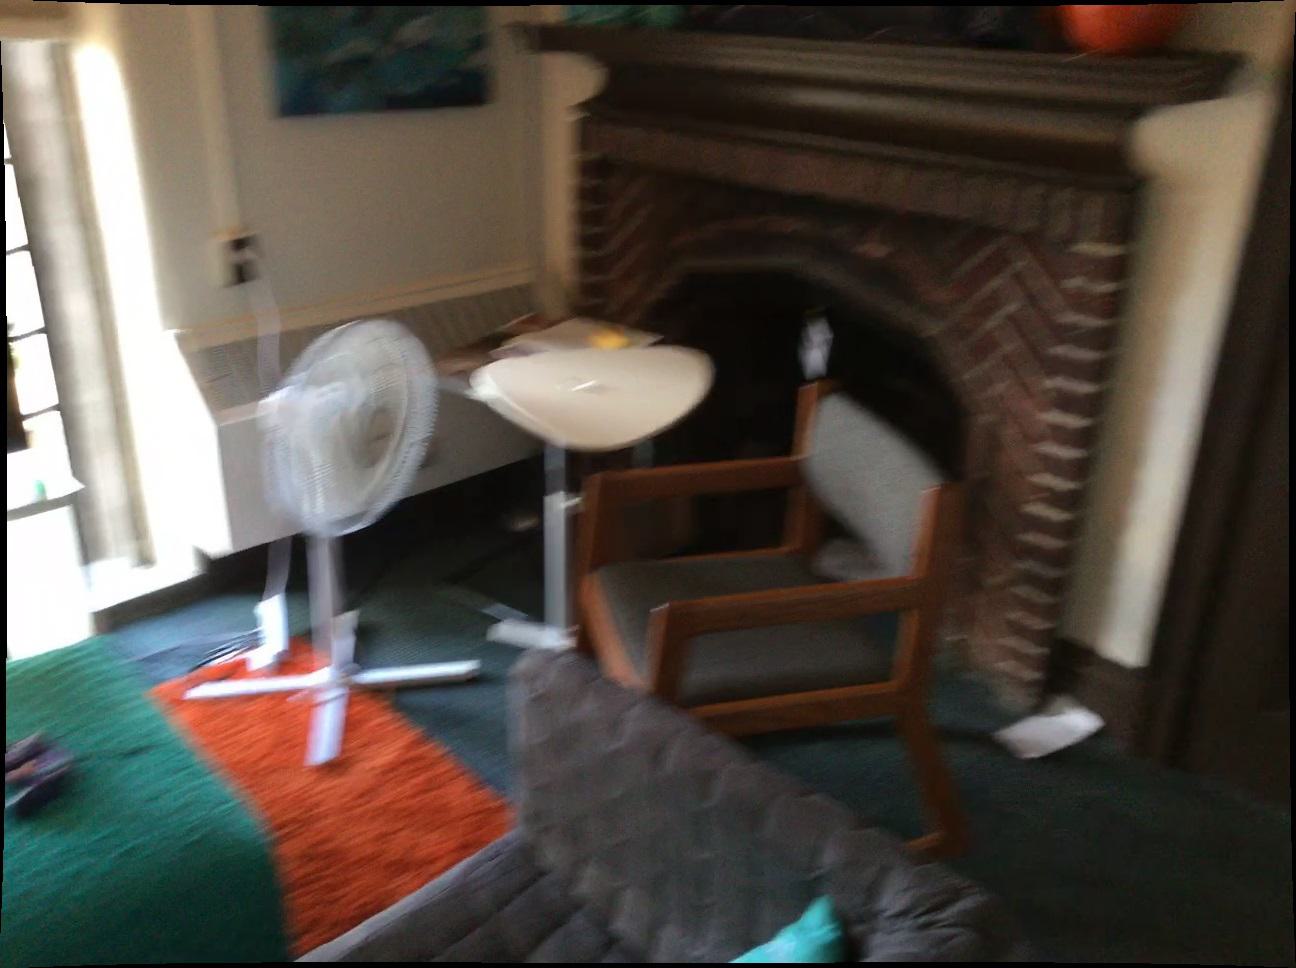
Question: Is the ottoman in front of the bag from the world's perspective? Final answer should be yes or no.
Answer: Yes